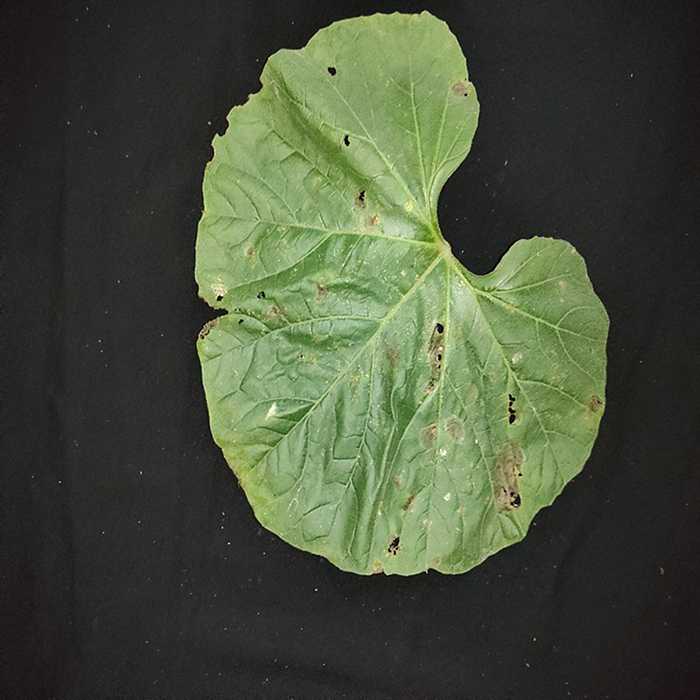
Plant: Bottle gourd
Label: Anthracnose